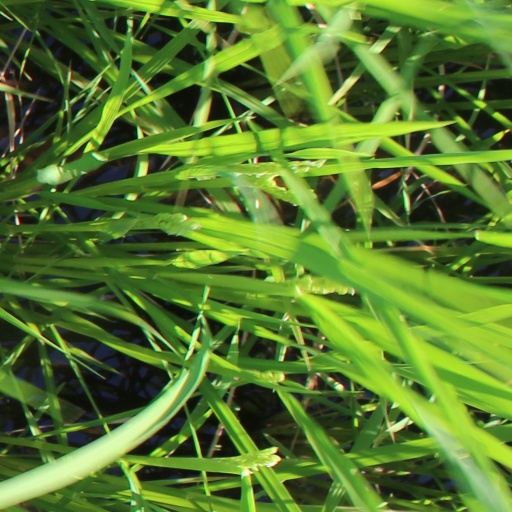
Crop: rice